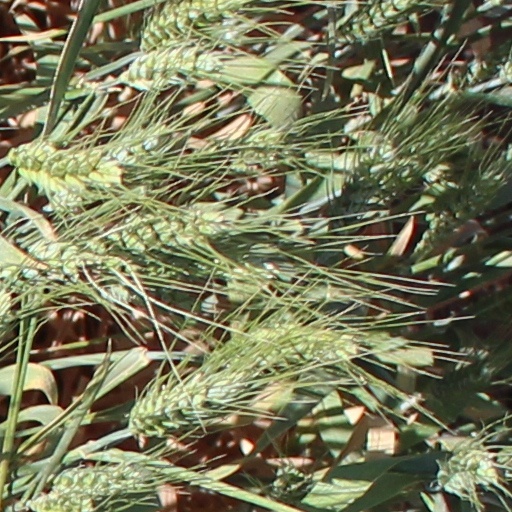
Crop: wheat